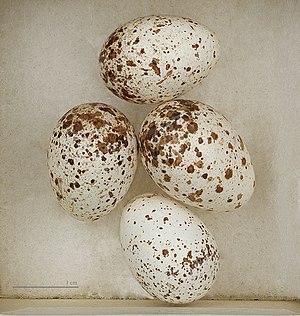
L'Hirondelle à longs brins est une espèce de passereaux de la famille des Hirundinidae. Elle comporte deux sous-espèces : Hirundo smithii smithii, qui est présente dans toute l'Afrique et Hirundo smithii filifera, qui se trouve en Asie du sud et du sud-est. Il est principalement résident, mais les populations du Pakistan et du nord de l'Inde migrent plus au sud en hiver. Le nom de genre Hirundo est le mot latin pour hirondelle.